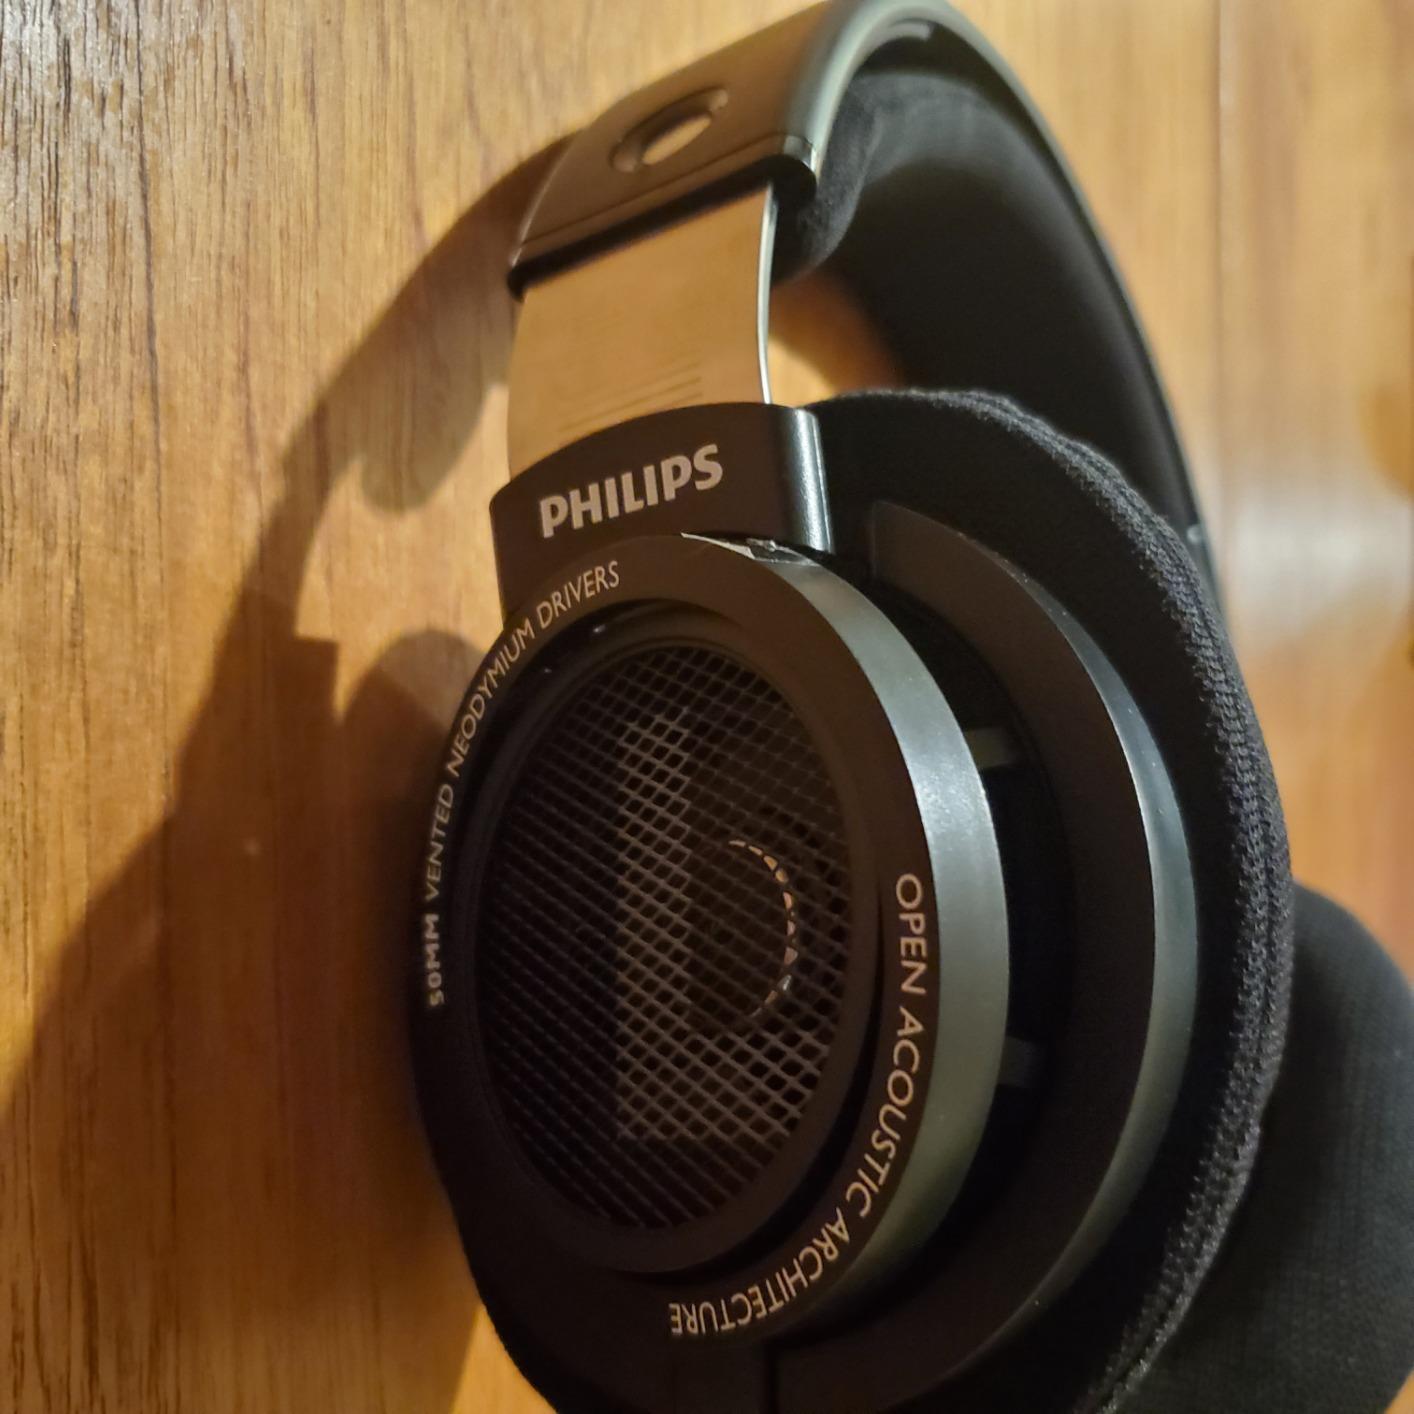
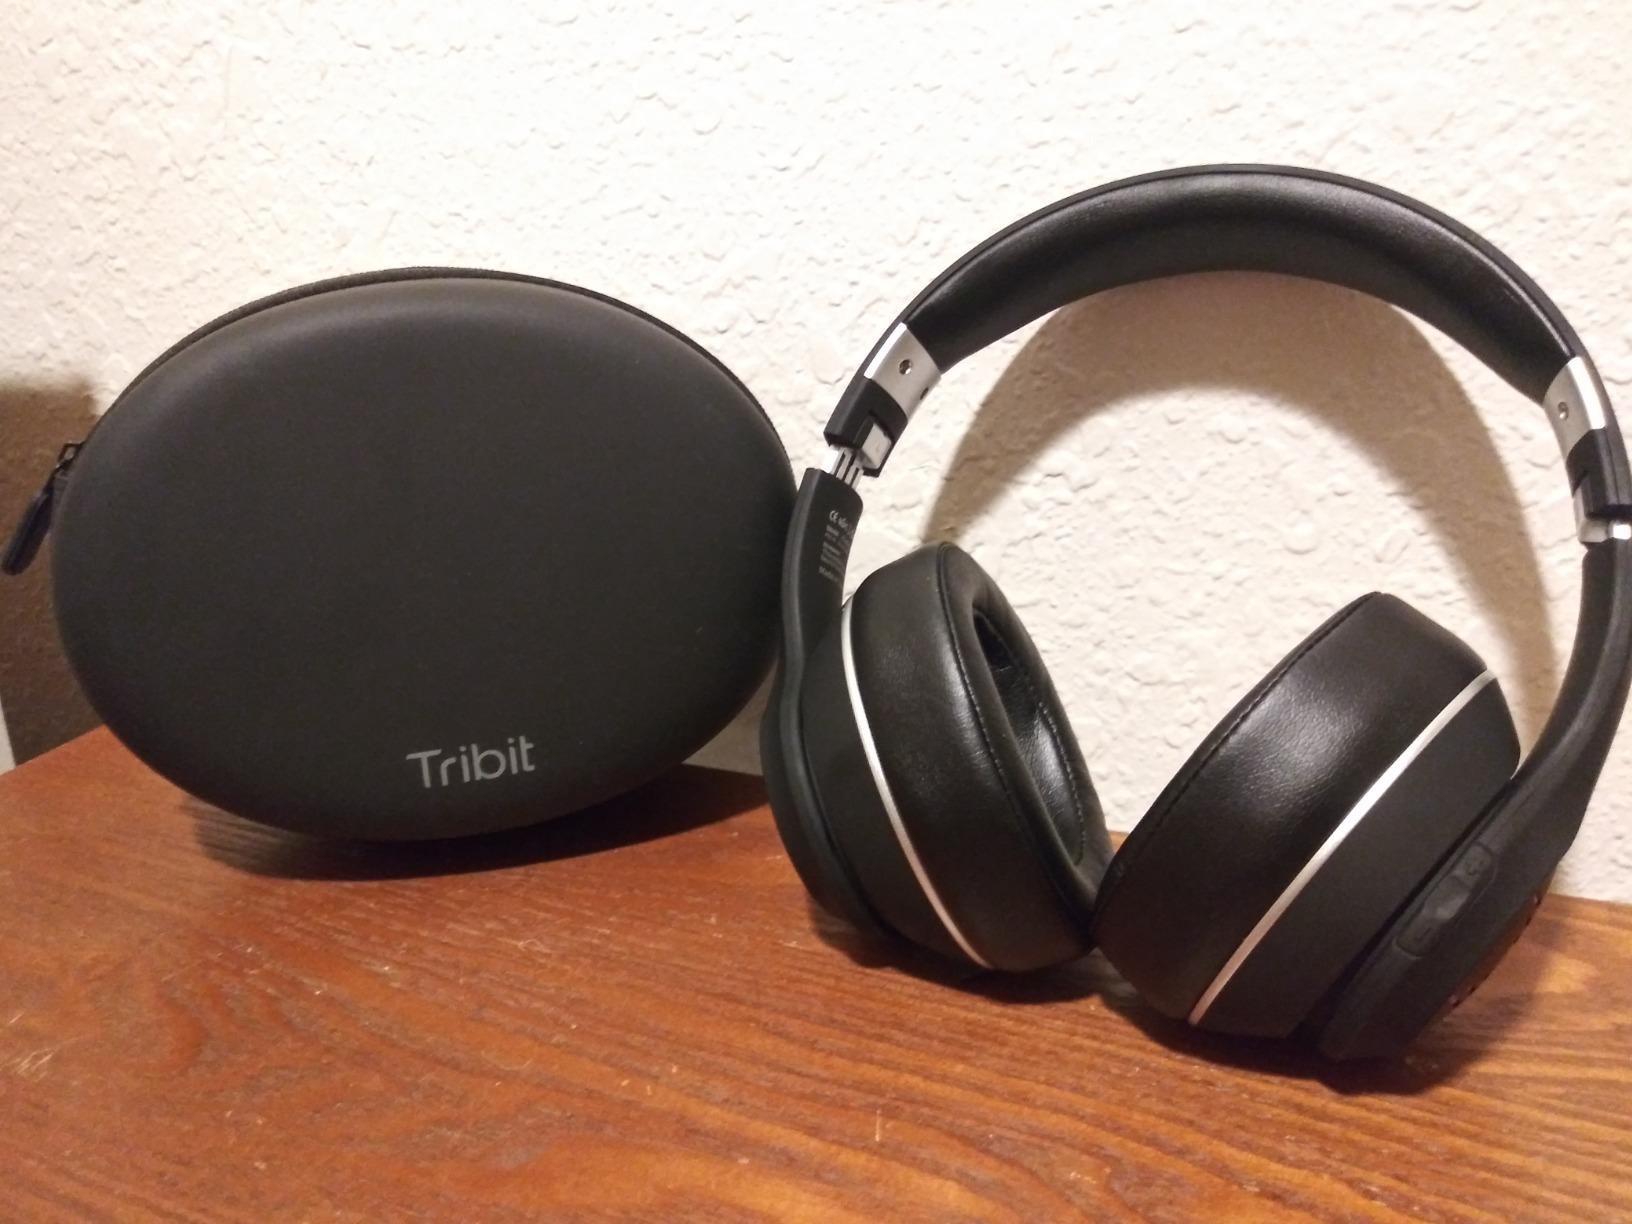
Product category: headphones
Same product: no